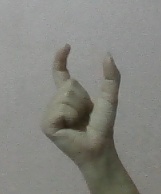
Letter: nun